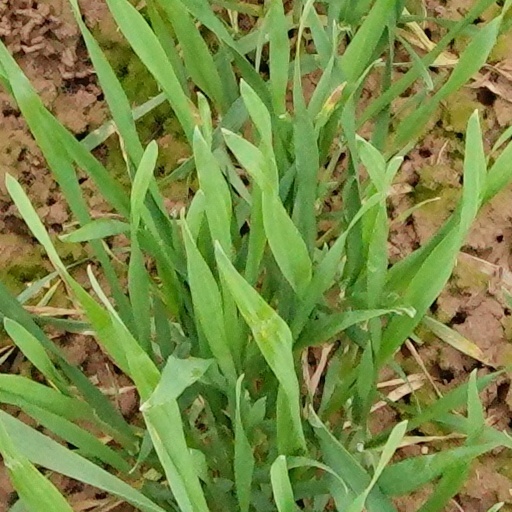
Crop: wheat